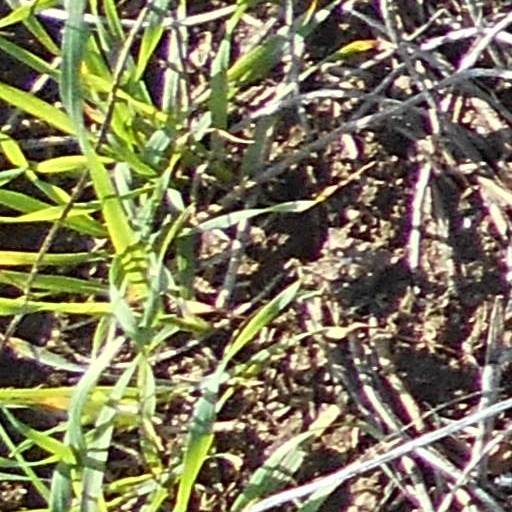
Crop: wheat